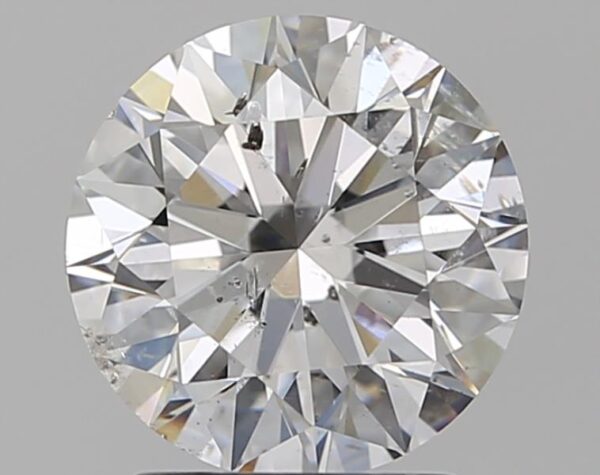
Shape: round
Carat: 1.7
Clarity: SI2
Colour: E
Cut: EX
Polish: EX
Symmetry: EX
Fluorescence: N
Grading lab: GIA
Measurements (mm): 7.62 x 7.64 x 4.72